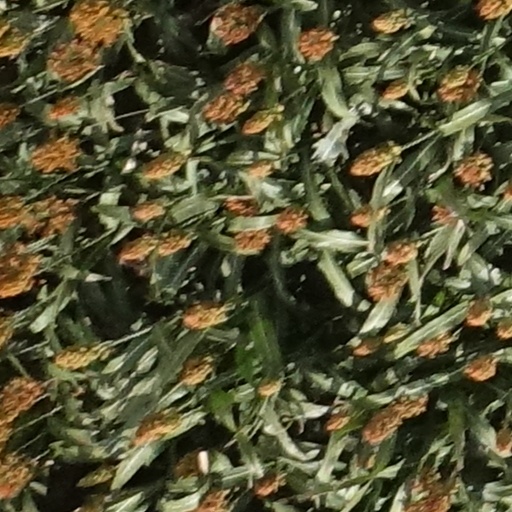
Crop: sorghum